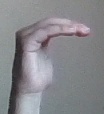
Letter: haa